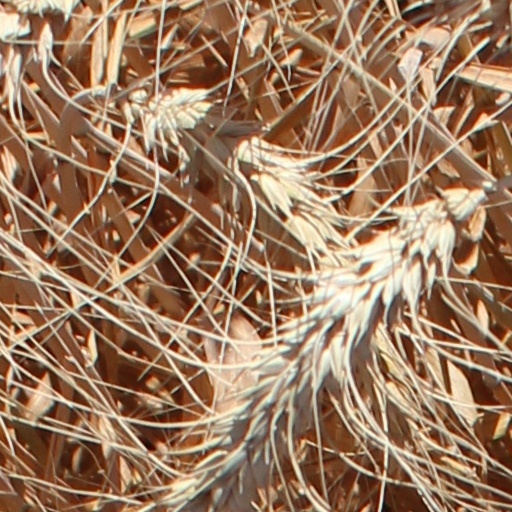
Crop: wheat